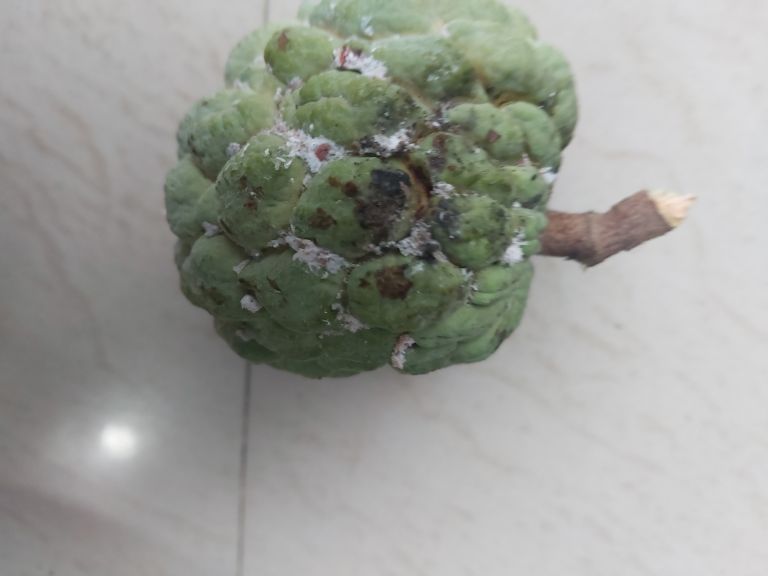
Disease label: Leaf spot on fruit